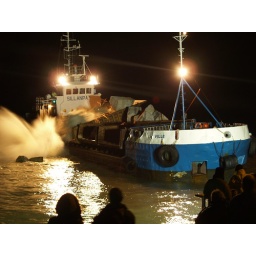
coastal sea defence work in Tywyn. ships carrying rocks to the beach at high tide